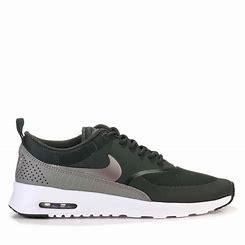
Brand: Nike
Model: Air Max Thea